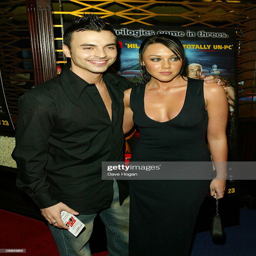
pop artists arrive for the european premiere .